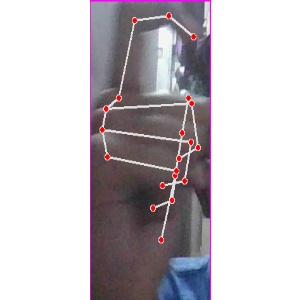
अक्षर: ट